Kenton station

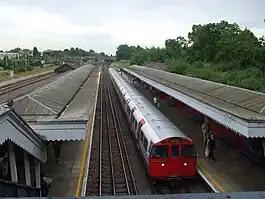
Northbound Bakerloo line train to Harrow & Wealdstone at Kenton

Kenton is an interchange station situated on Kenton Road in Kenton, north-west London. It is on the Bakerloo line of the London Underground and the Lioness line of the London Overground, between Harrow & Wealdstone and South Kenton stations. It also has an out-of-station interchange with Northwick Park station on the London Underground's Metropolitan line.